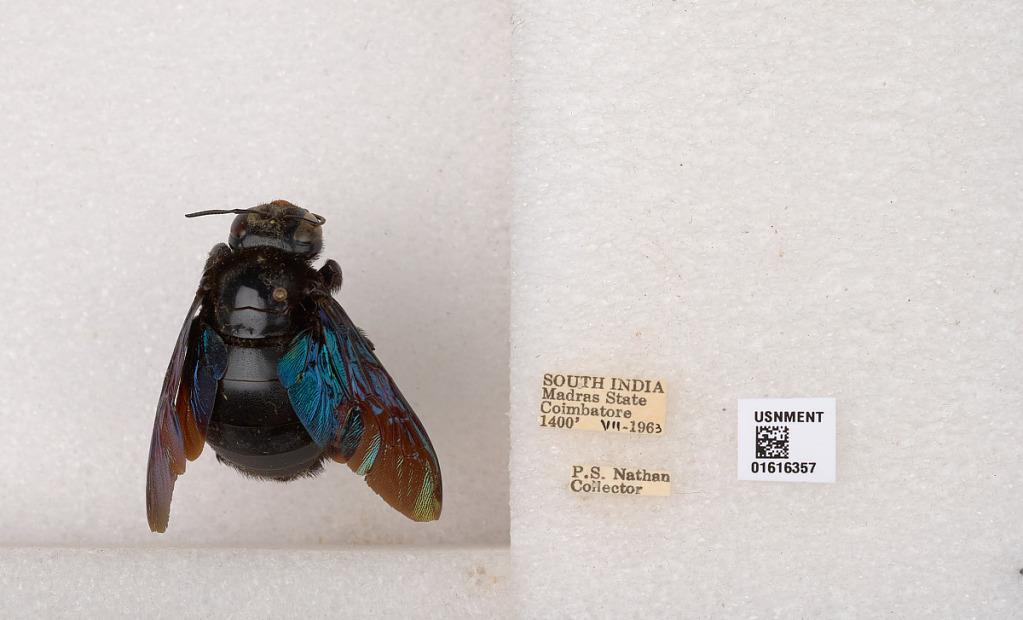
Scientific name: Xylocopa (Mesotrichia) tenuiscapa Westwood
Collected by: P. Nathan
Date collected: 1963-7-1
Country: India
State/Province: Tamil Nadu
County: Coimbatore
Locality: Coimbatore